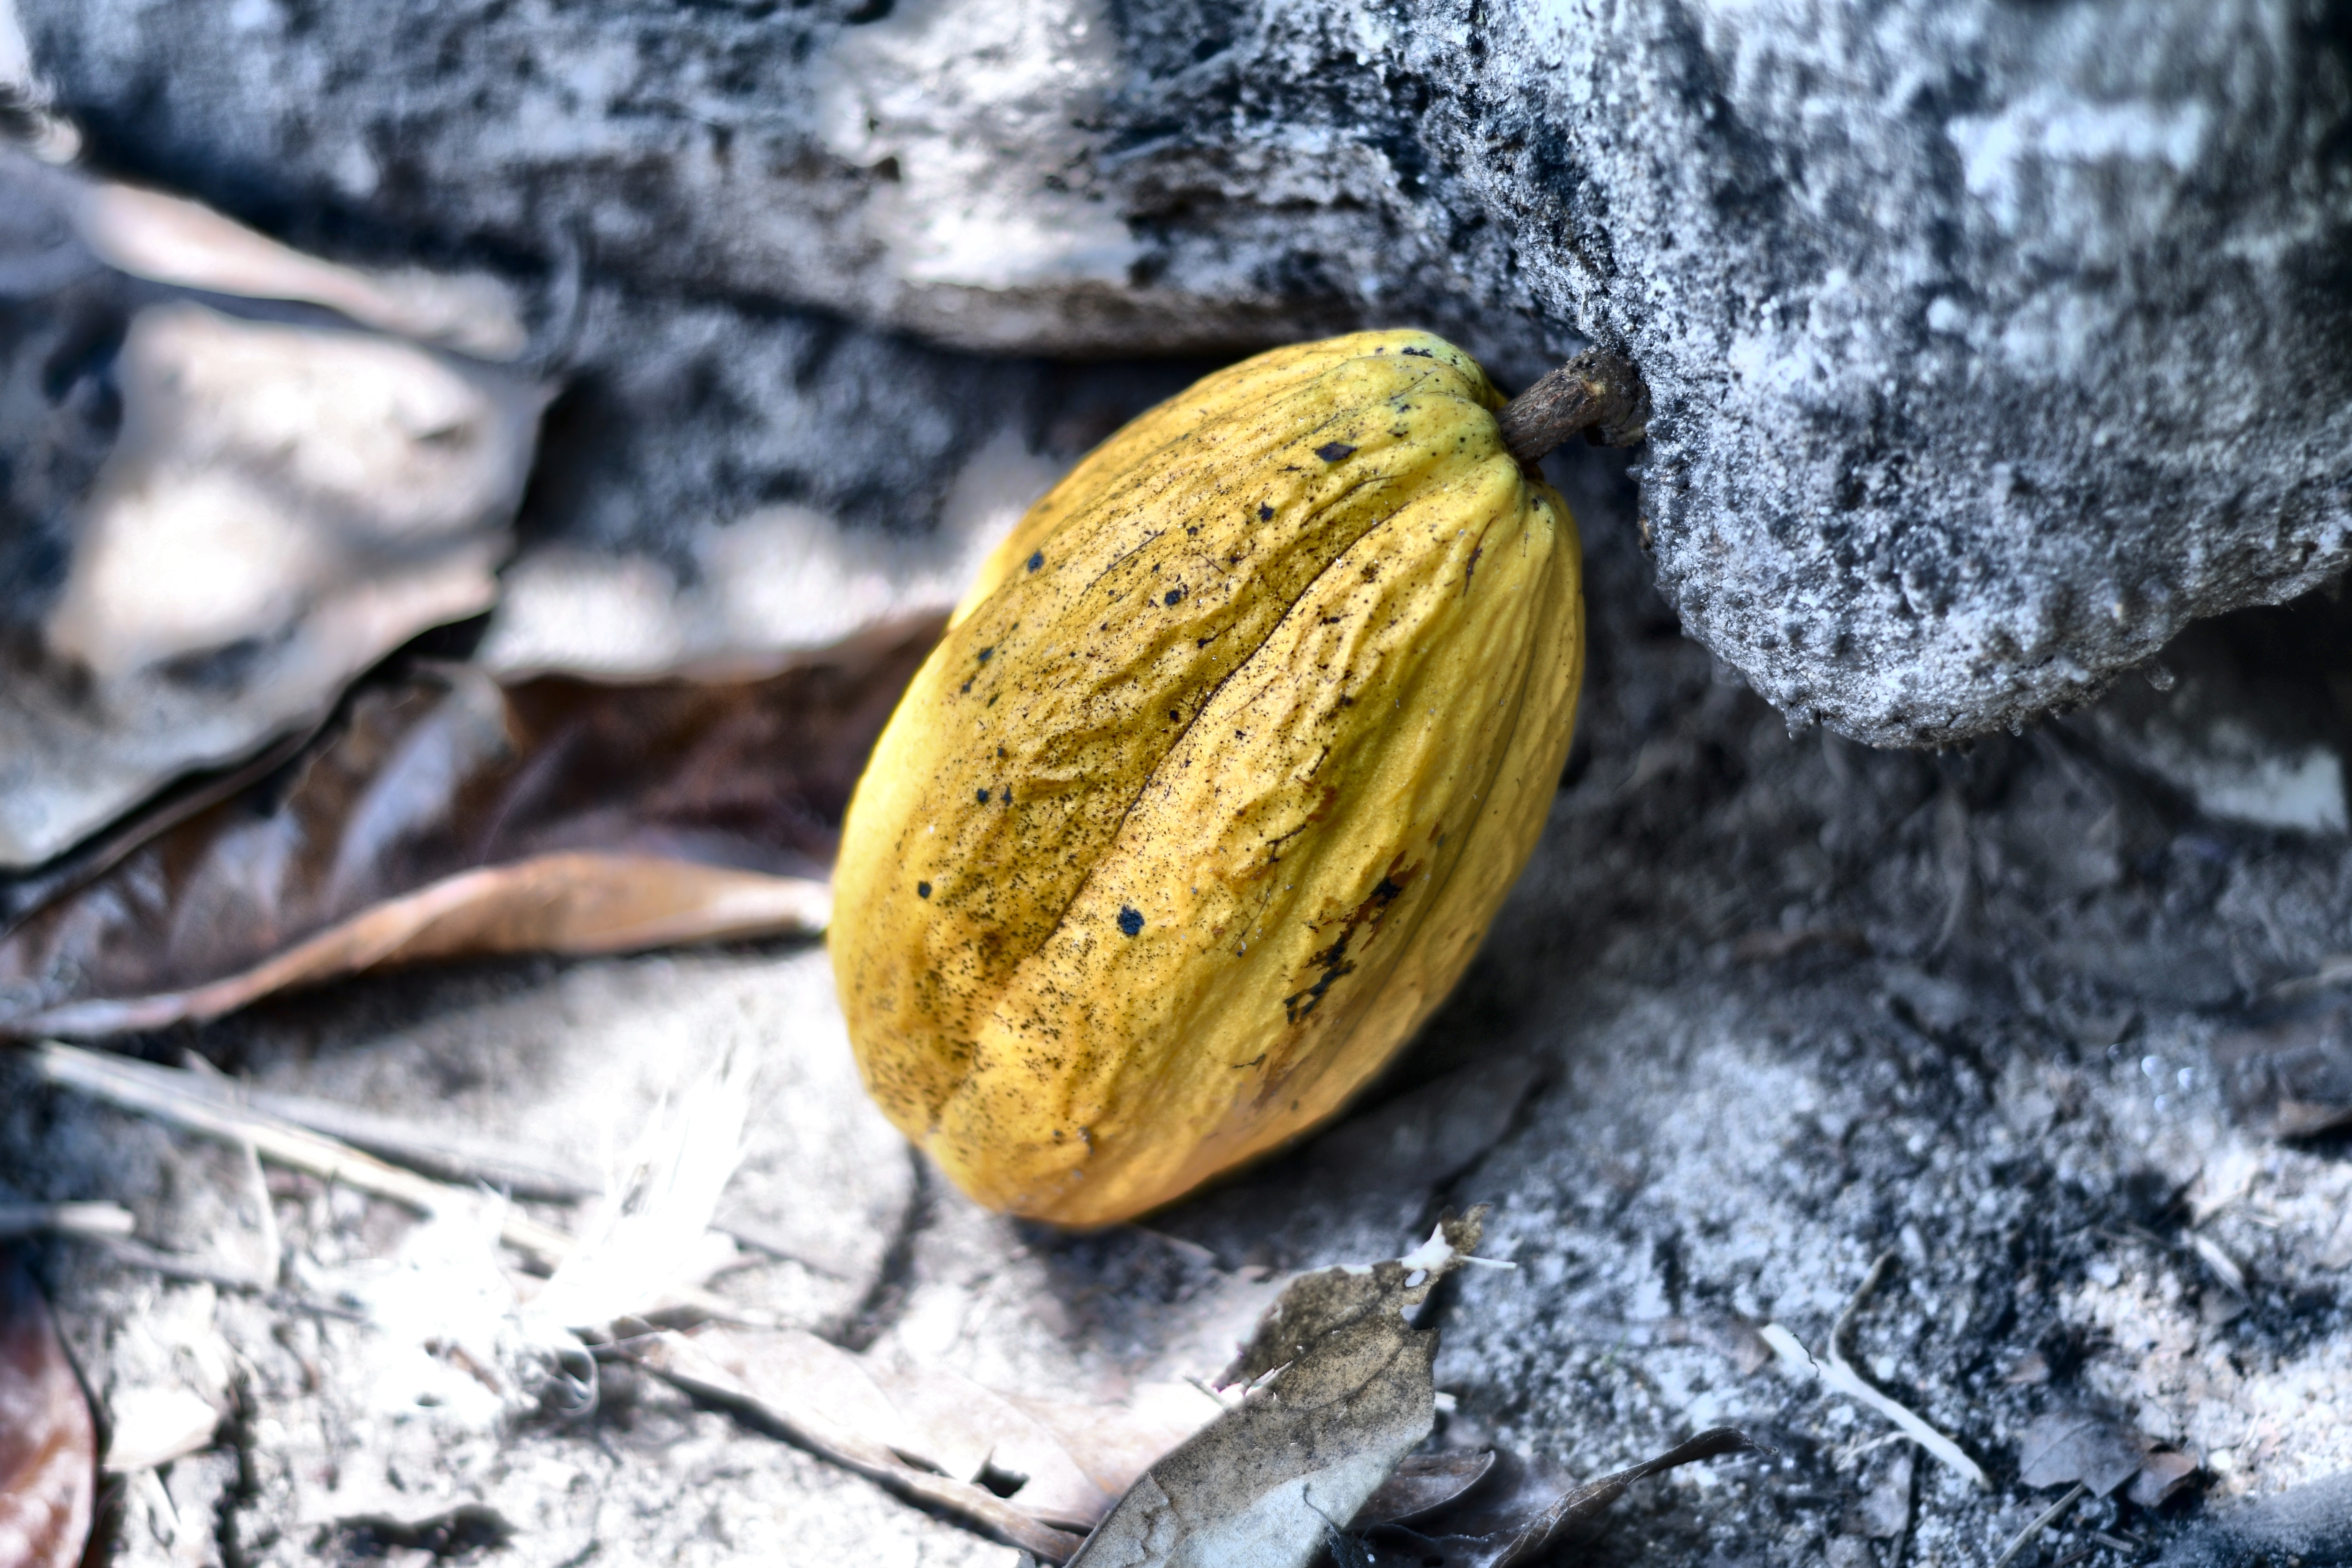
Maturity: mature
Variety: Amelonado